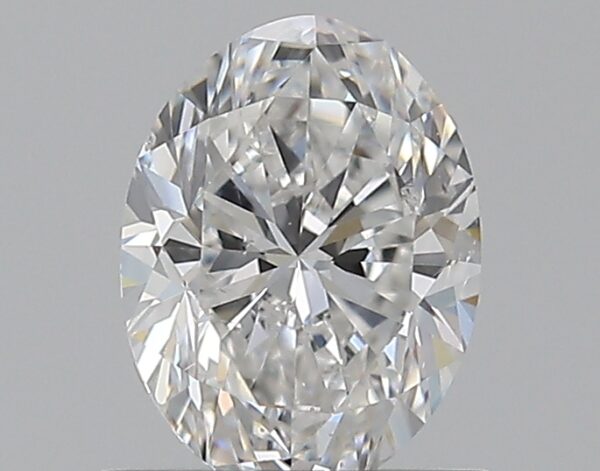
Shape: oval
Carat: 0.7
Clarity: SI1
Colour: E
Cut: VG
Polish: EX
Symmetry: VG
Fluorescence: ST
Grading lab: GIA
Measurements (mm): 6.58 x 4.92 x 3.22